Vehicle insurance in France

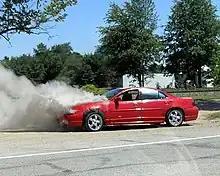
A car fire.

Theft coverage covers damage to the vehicle in the event of total, partial or attempted theft: the insured is reimbursed for the value of the vehicle, after a minimum delay of 30 days. If the vehicle is recovered within this period, it is automatically reimbursed if it can be economically repaired.